True Blue (album)

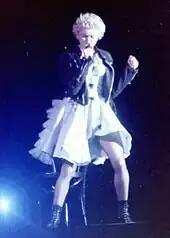
Madonna singing second single "Papa Don't Preach" on the Who's That Girl World Tour. The song became the singer's fourth to reach the first spot of the "Billboard" Hot 100.

"True Blue" was promoted on 1987's Who's That Girl World Tour, Madonna's second concert tour. It was her first world tour, and marked her first visit to Europe and Asia. Musically and technically superior to the Virgin Tour, with a larger stage and four huge video screens used as backdrops, it was described by Madonna herself as a "theatrical multimedia spectacular". Collaborating with Marlene Stewart on the wardrobe, she expanded the idea of "bringing her popular video characters to life onstage", recreating scenes from "True Blue", "Papa Don't Preach" and "La Isla Bonita". Who's That Girl was critically appreciated, with reviewers singling out the performances, Madonna's vocals and confidence as a performer. The tour's performance of "Papa Don't Preach" marked her first conflict with the Vatican, as she dedicated it to Pope John Paul II, who urged Italian fans to boycott the concerts in the country. With a total gross of US$25 million, Who's That Girl was the second most successful female tour of the year, behind Tina Turner's Break Every Rule World Tour.